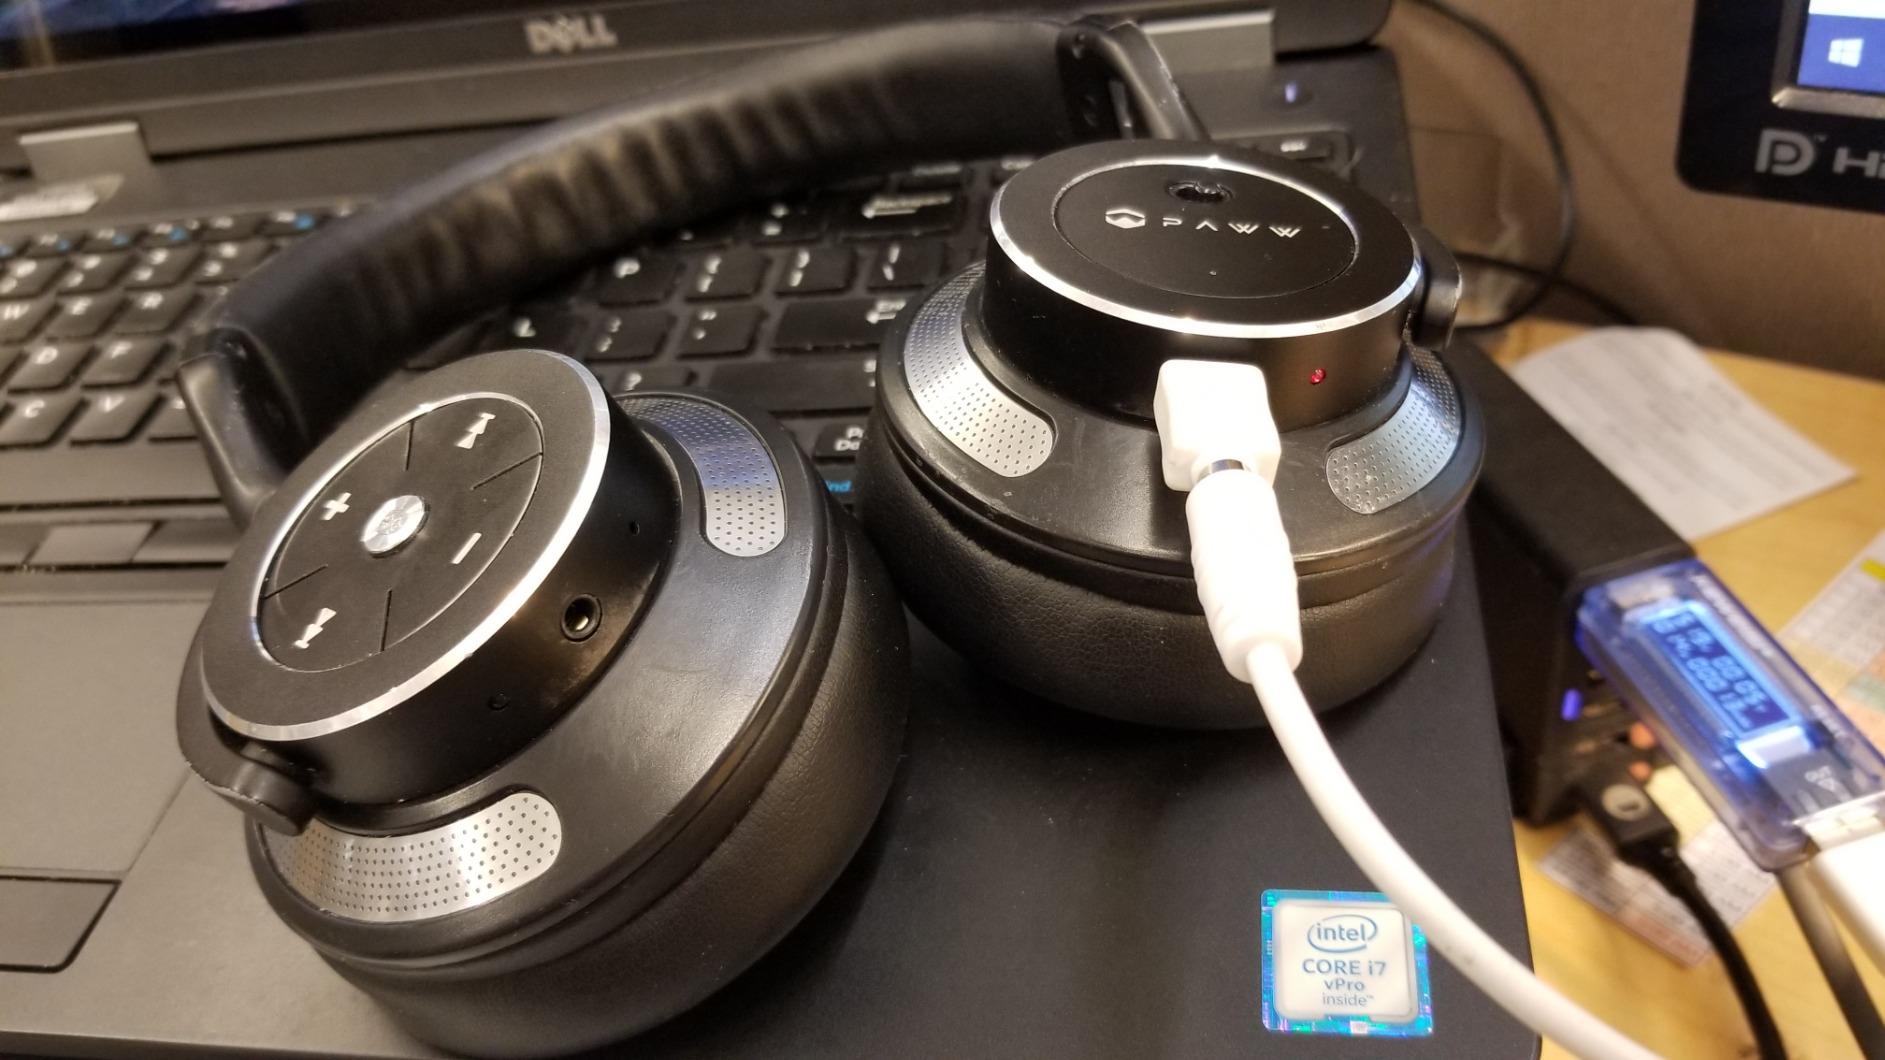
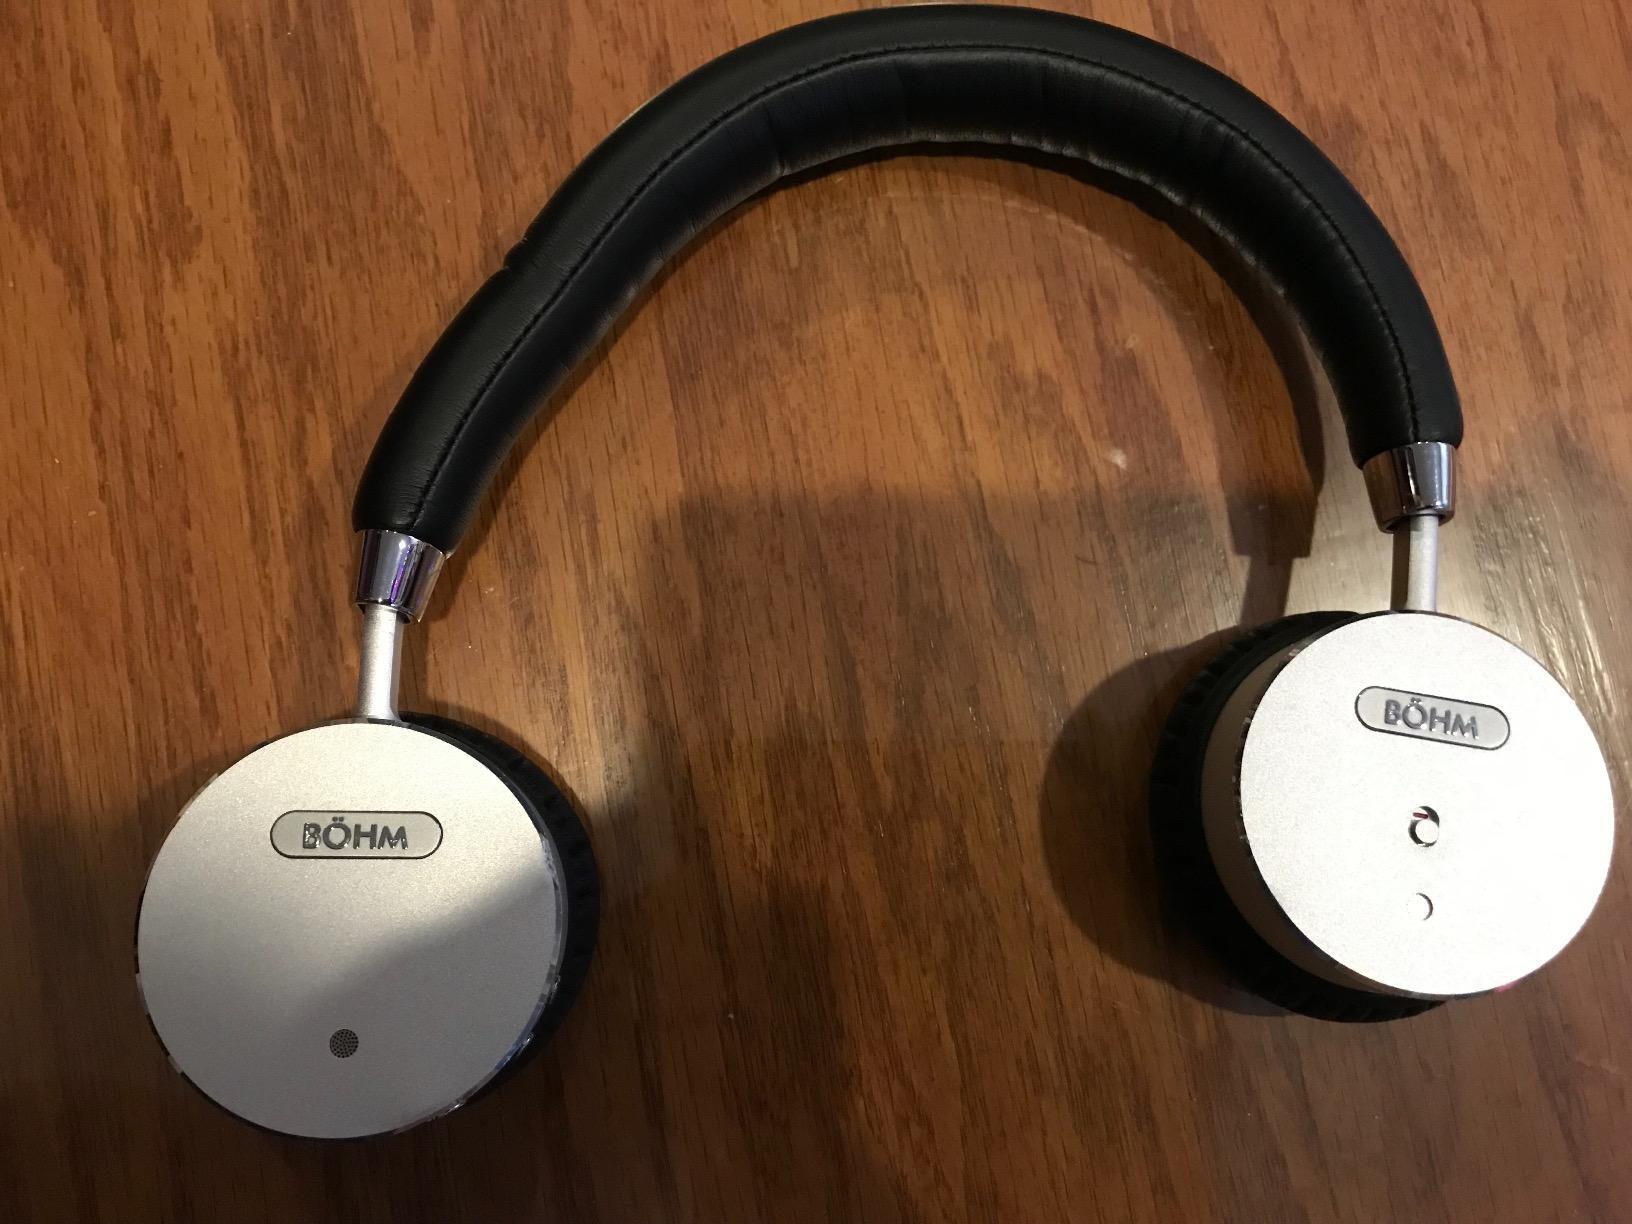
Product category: headphones
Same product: no